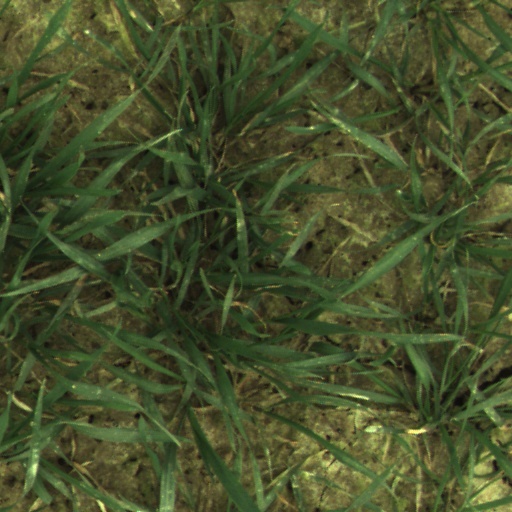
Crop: wheat